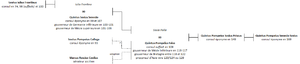
Famille des Pompeius Sosius sous les Antonins. Arbre non exhaustif.
Frontin, en latin Sextus Iulius Frontinus, né vers 35/40 et mort probablement en 103, est un triple consul, suffect en 74 et 98 et éponyme en l'an 100 sous Trajan, général de l'Empire romain et gouverneur de Bretagne de 74 à 77 ou 78 sous Vespasien. Il est avant tout connu comme écrivain militaire et administrateur principal des eaux de Rome sous Nerva.
Quintus Pompeius Falco est un sénateur et général romain, consul suffect en 108. Gendre de Quintus Sosius Senecio et homme de confiance de Trajan, il est notamment gouverneur de Judée puis de Mésie inférieure à des moments stratégiques. Sous le règne d'Hadrien, il est gouverneur de Bretagne et enfin proconsul d'Asie.
Quintus Sosius Senecio dit Sénécion est un sénateur romain, dont la carrière s'étend des règnes de Domitien à Trajan. Sosius Senecio est consul ordinaire en 99 et 107. Il est un des plus proches conseillers de Trajan et une des figures publiques les plus en vue sous son règne, mais on n'a que peu de certitudes sur sa carrière.